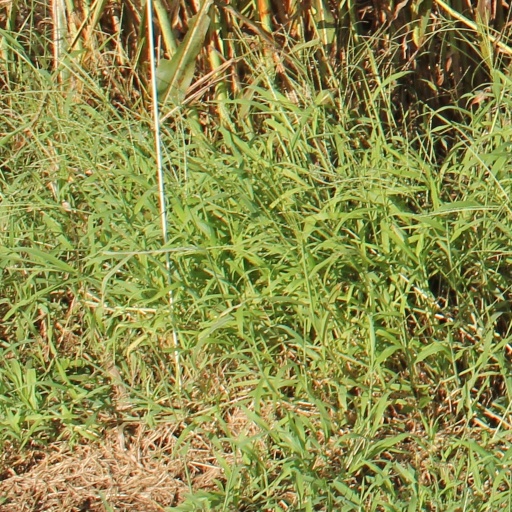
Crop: sorghum